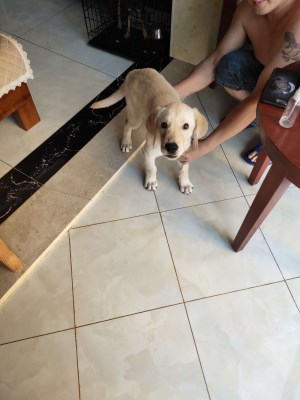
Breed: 3580-n000122-Labrador_retriever